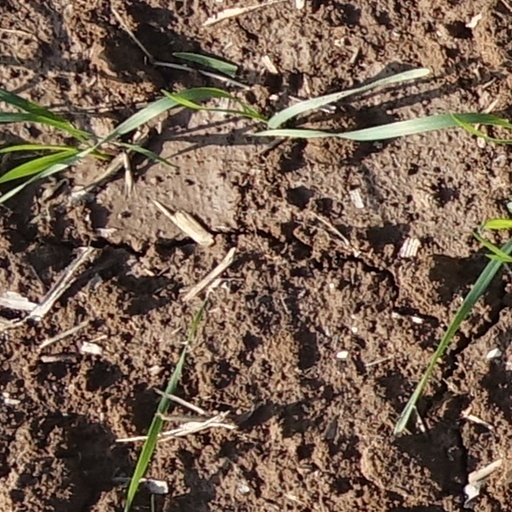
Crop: wheat